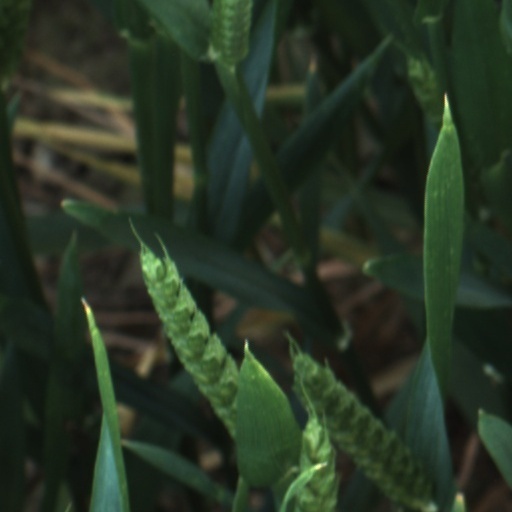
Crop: wheat